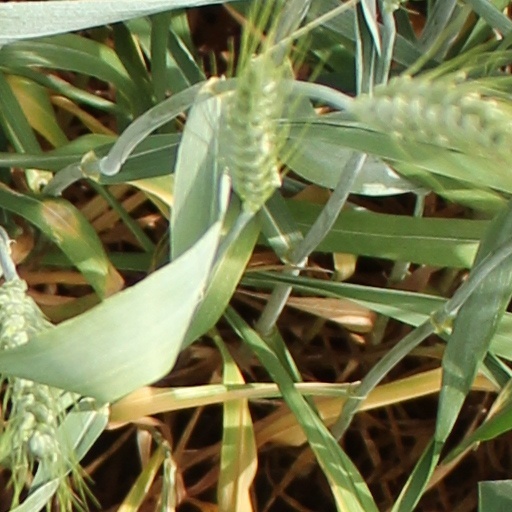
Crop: wheat